21st AVN Awards

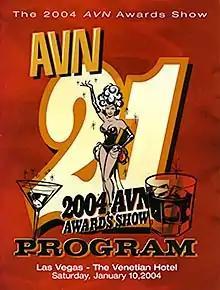
2004 AVN Awards Show Program cover

The 21st AVN Awards ceremony, presented by Adult Video News (AVN), took place January 10, 2004 at the Venetian Hotel Grand Ballroom, at Paradise, Nevada, U.S. During the ceremony, AVN presented AVN Awards in 94 categories honoring the best pornographic films released between Oct. 1, 2002 and Sept. 30, 2003. The ceremony, televised in the United States by Playboy TV, was produced and directed by Gary Miller. Comedian Jim Norton hosted the show for the first time with adult film star Jenna Jameson in her third stint as co-host.